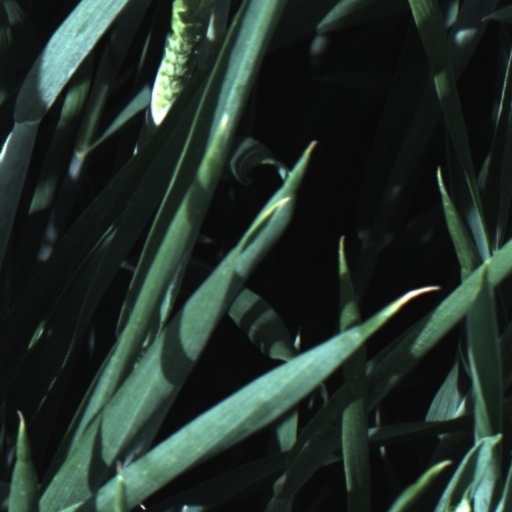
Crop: wheat